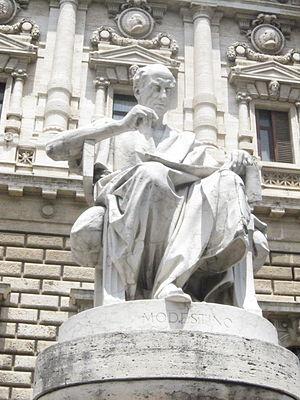
Modestin est un jurisconsulte romain de la première moitié du IIIᵉ siècle, dont l'œuvre abondante acquit une grande autorité : en 426, il est compté par la Loi des citations parmi les cinq juristes de référence dont les opinions avaient un poids particulier.